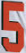
Number: 5